John H. Nelson House

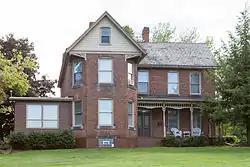
The house in August, 2014

John H. Nelson House is a historic building in Fallowfield, Pennsylvania.